Bullock family

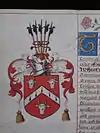
Coat of arms of the Bullock family (1602)

The Bullock family traces its roots to the 12th century, living primarily in the southern English counties of Berkshire and Essex from the mid-Norman period to the late Victorian era.